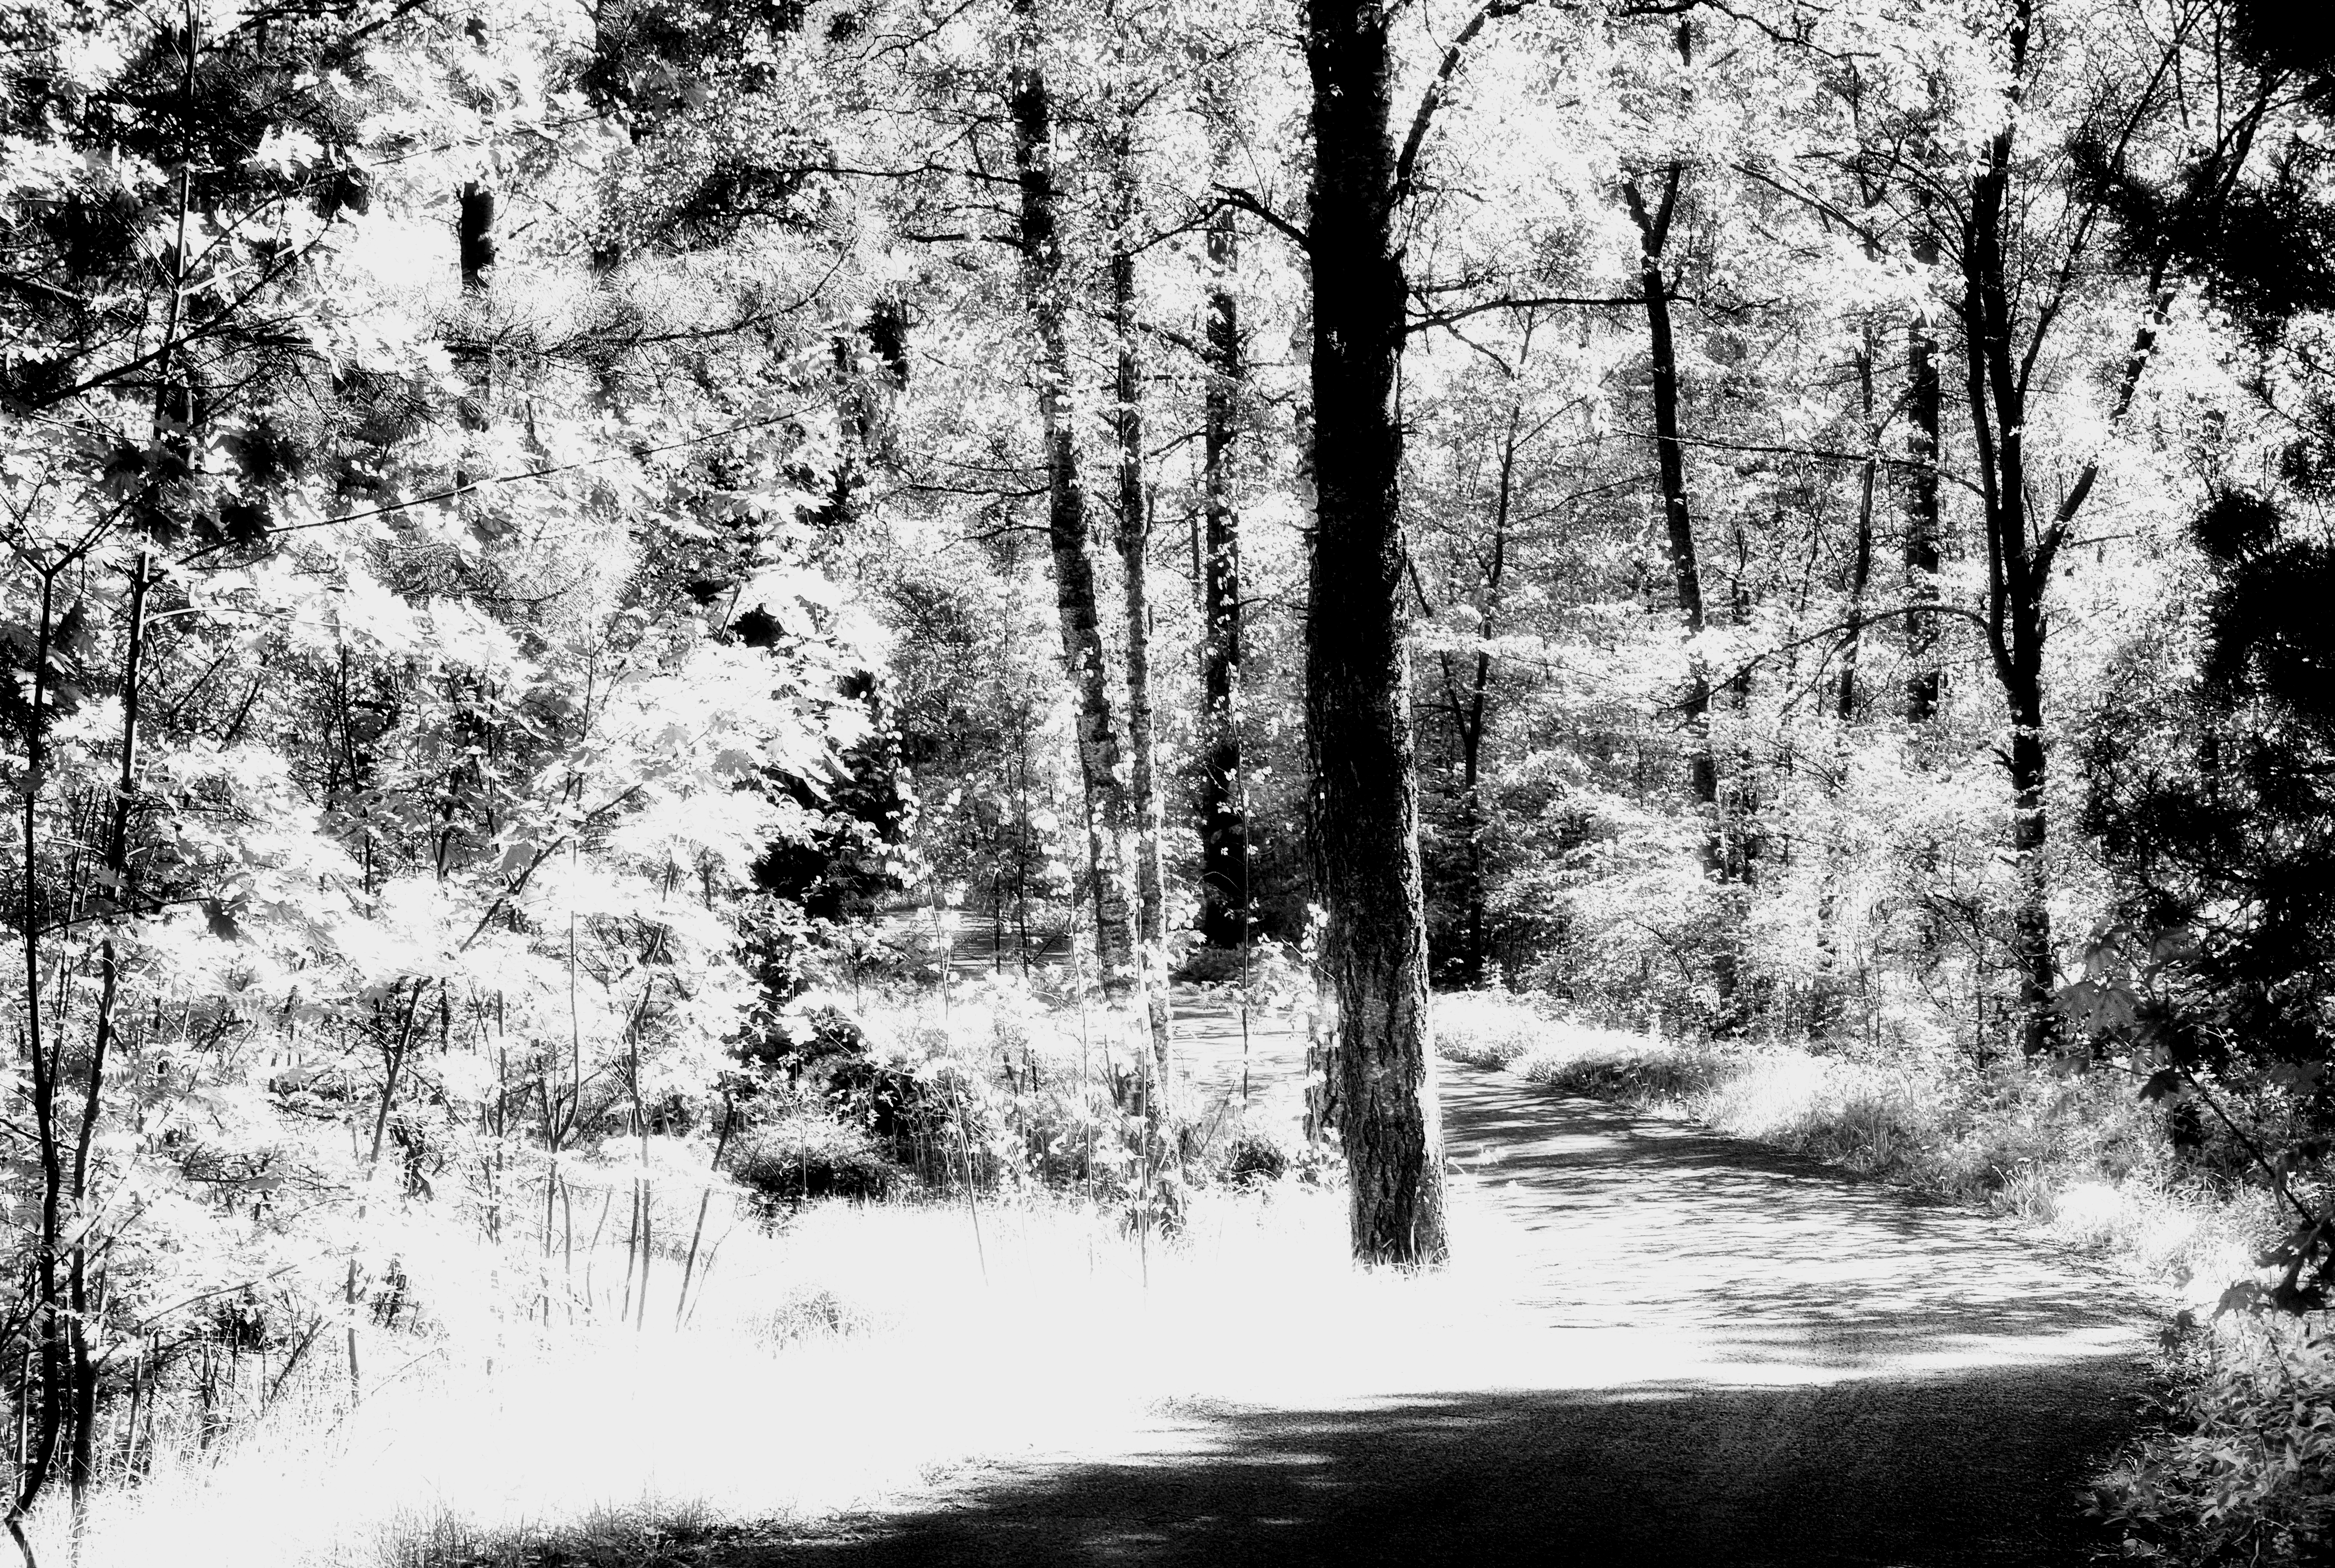
tree, nature, forest, path, wilderness, branch, snow, winter, black and white, plant, white, stream, black, monochrome, season, trees, woods, finland, helsinki, woodland, habitat, viikki, monochrome photography, natural environment, atmospheric phenomenon, woody plant